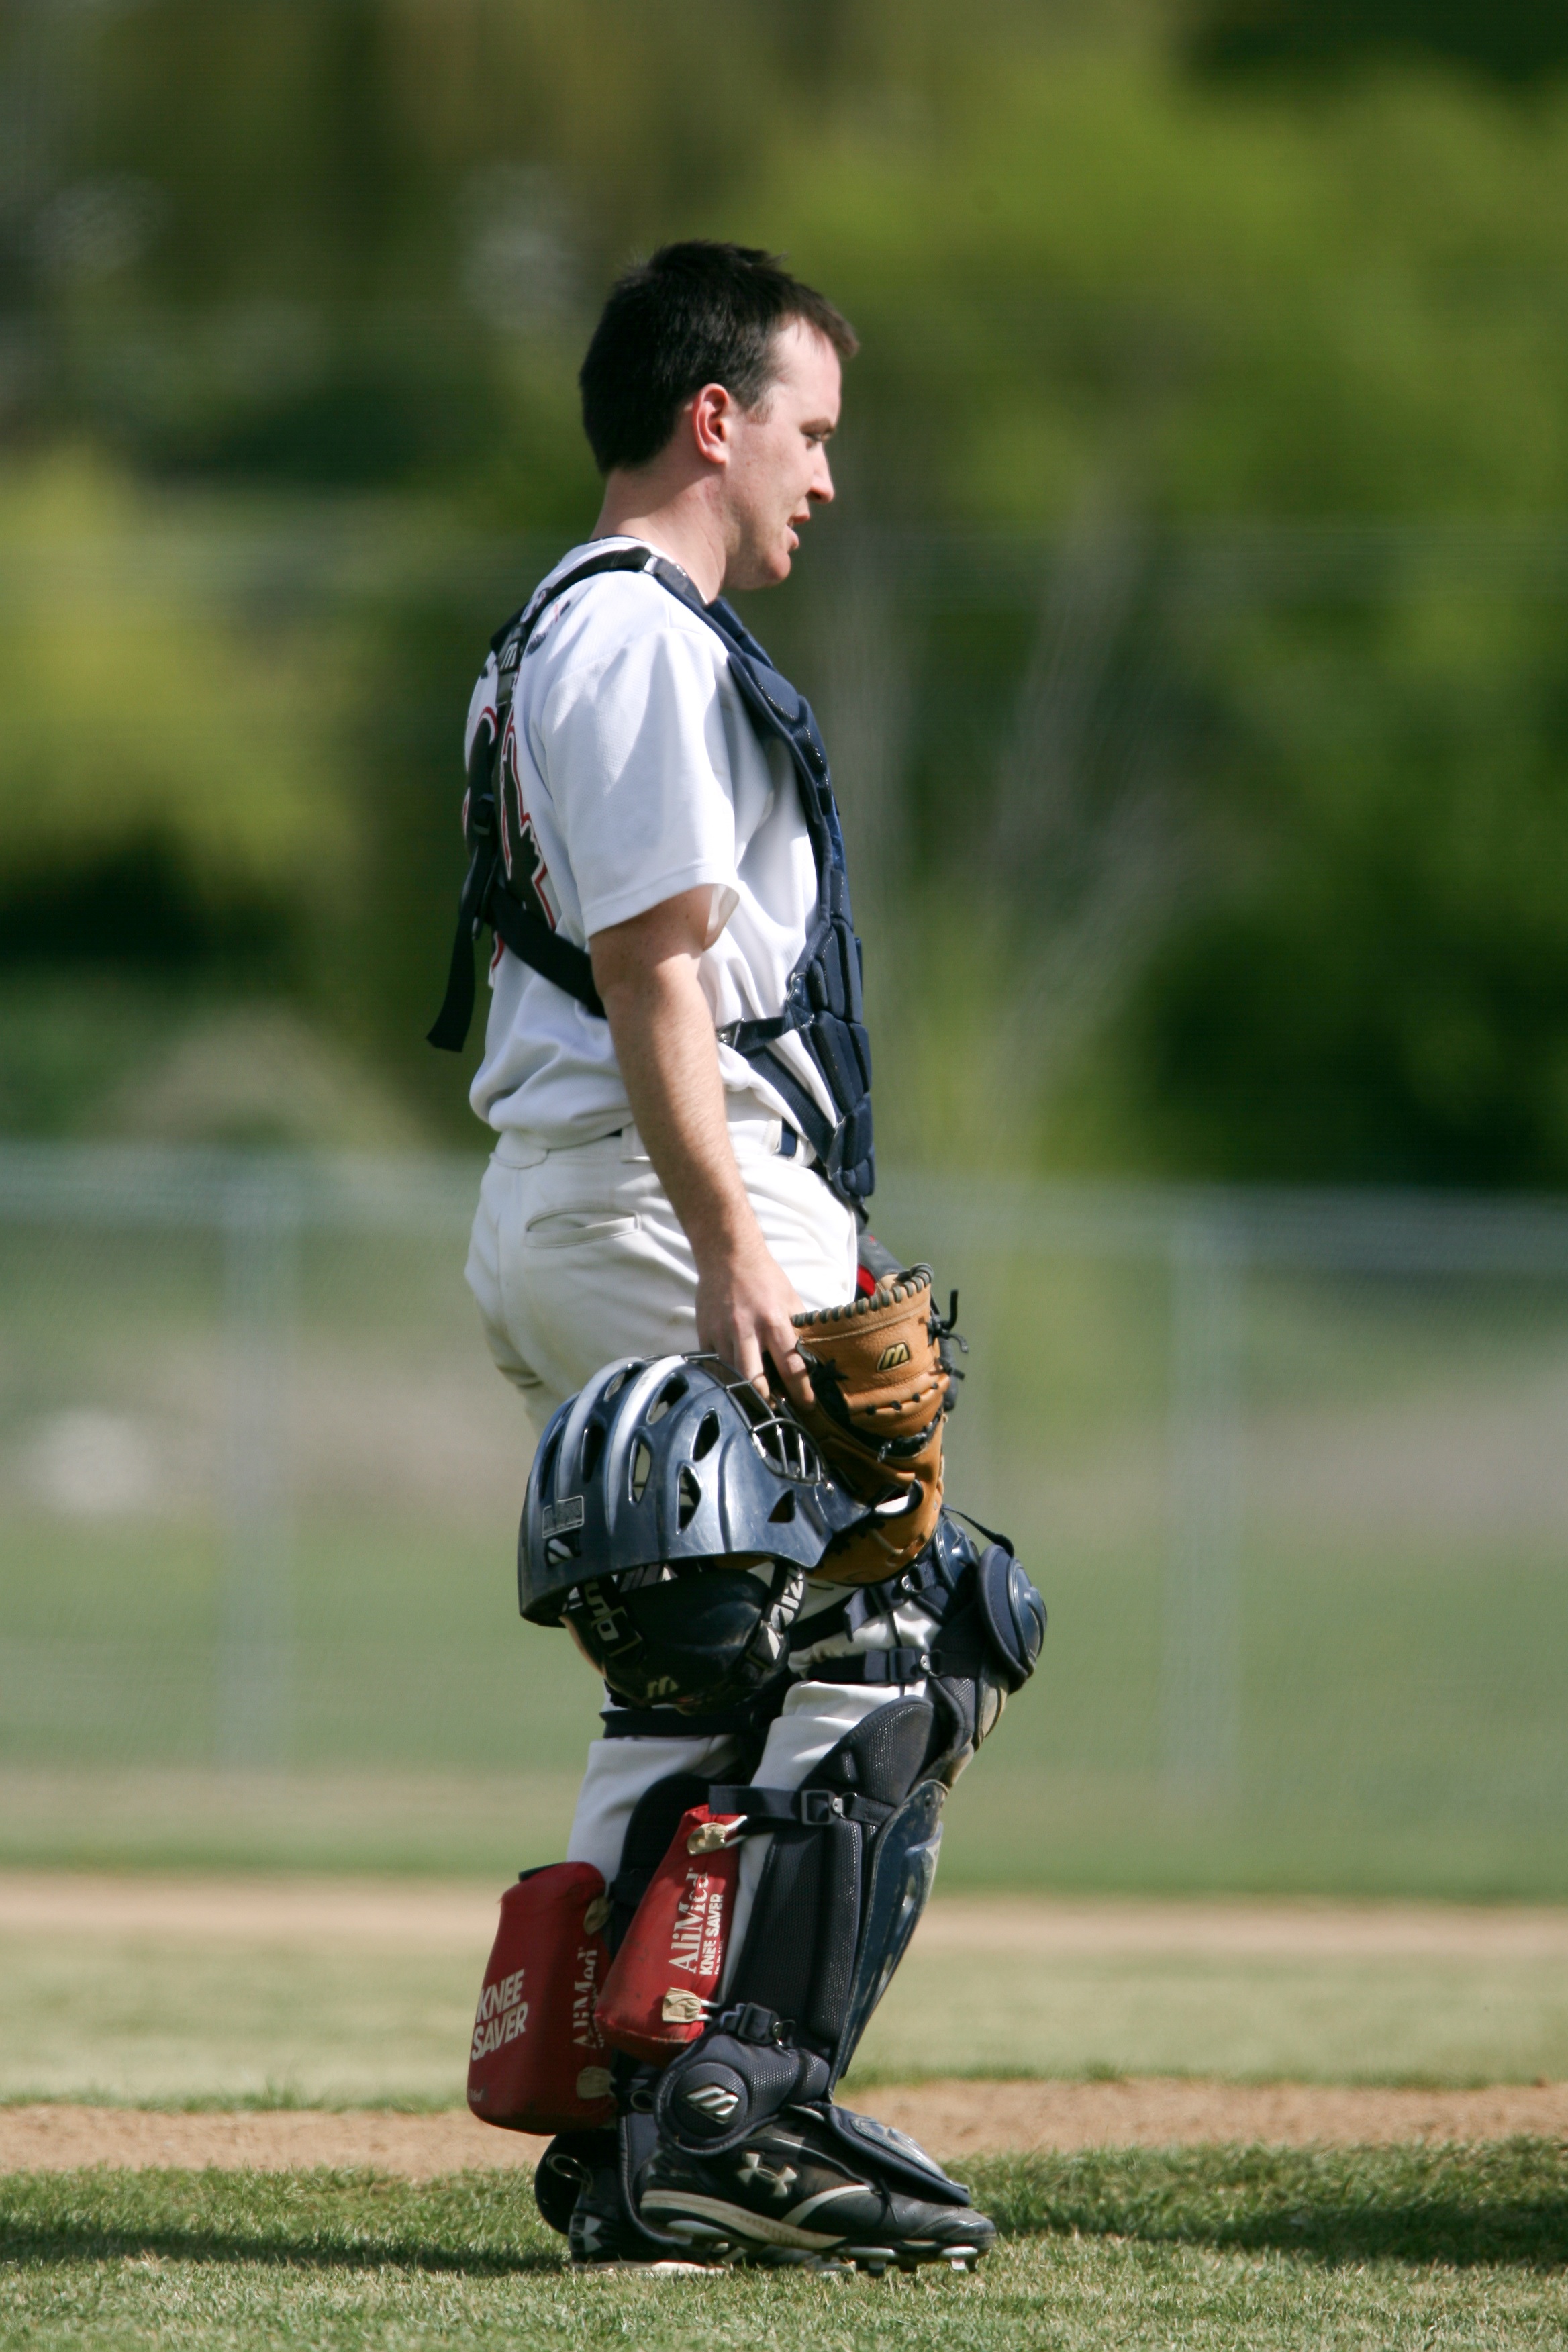
man, grass, outdoor, baseball, sport, field, lawn, game, home, summer, male, spring, equipment, player, ballpark, competition, sports, helmet, canadian, uniform, athlete, athletics, baseball player, catcher, infield, ball game, catcher's mask, shin guards, inning, baseball positions